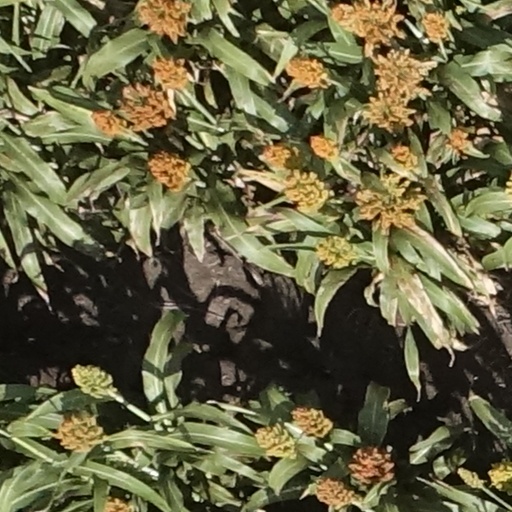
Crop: sorghum